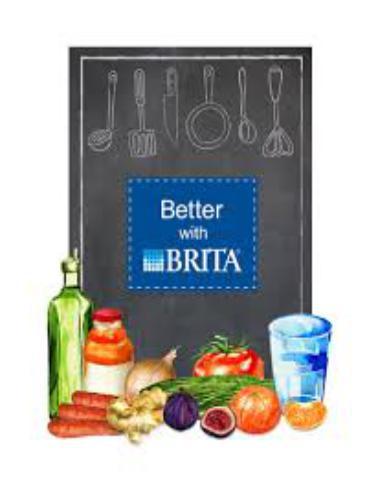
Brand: brita
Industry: Necessities